Compact executive car

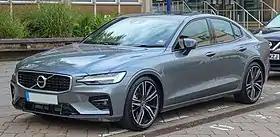
2019 Volvo S60

Alfa Romeo's models 75 and 155 are considered compact executive cars in the United Kingdom. The 1996 Alfa Romeo 156 has been classified as such. This was followed by the Alfa Romeo 159 and then the Giulia (Type 952).